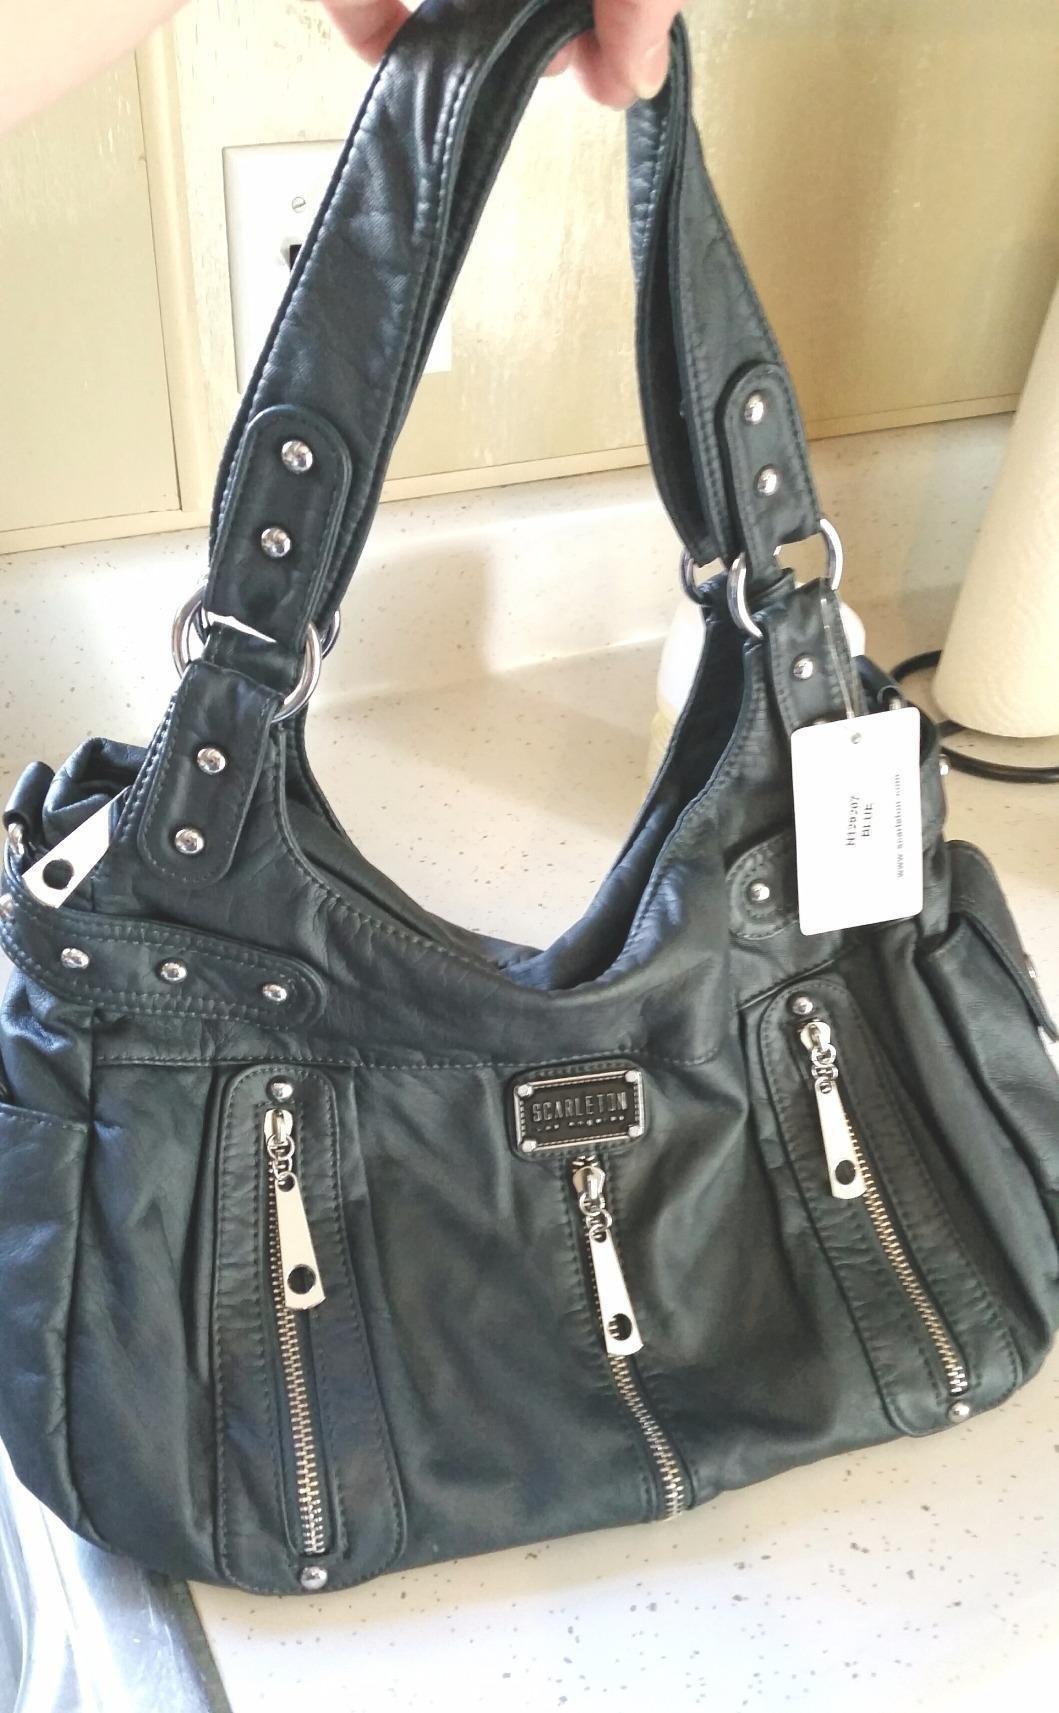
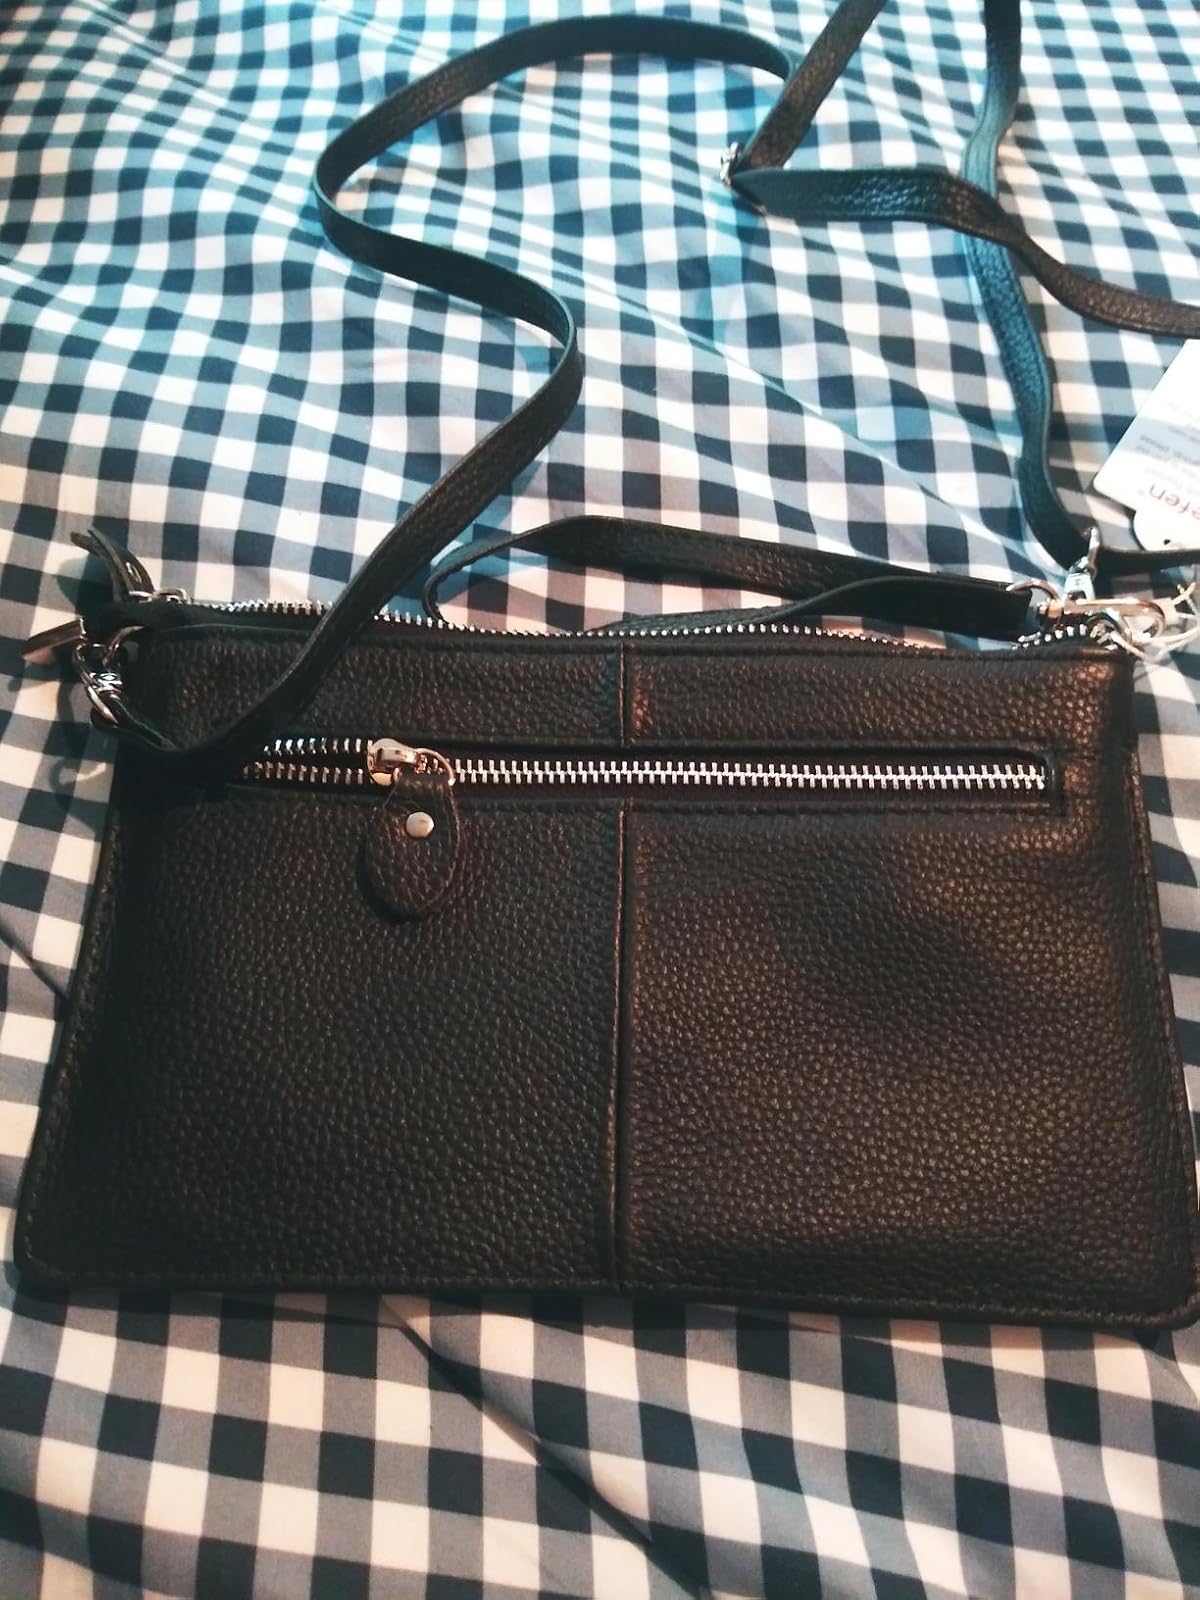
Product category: accessories_handbag
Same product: no